French invasion of Russia

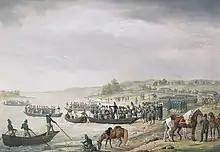
Italian corps of Eugène de Beauharnais crossing the Neman on 30 June 1812

Napoleon initially met little resistance and moved quickly into the enemy's territory in spite of the transport of more than 1,100 cannons, being opposed by the Russian armies with more than 900 cannons. But the roads in this area of Lithuania were actually small dirt tracks through areas of birched woodland and marshes. At the beginning of the war supply lines already simply could not keep up with the forced marches of the corps and rear formations always suffered the worst privations.